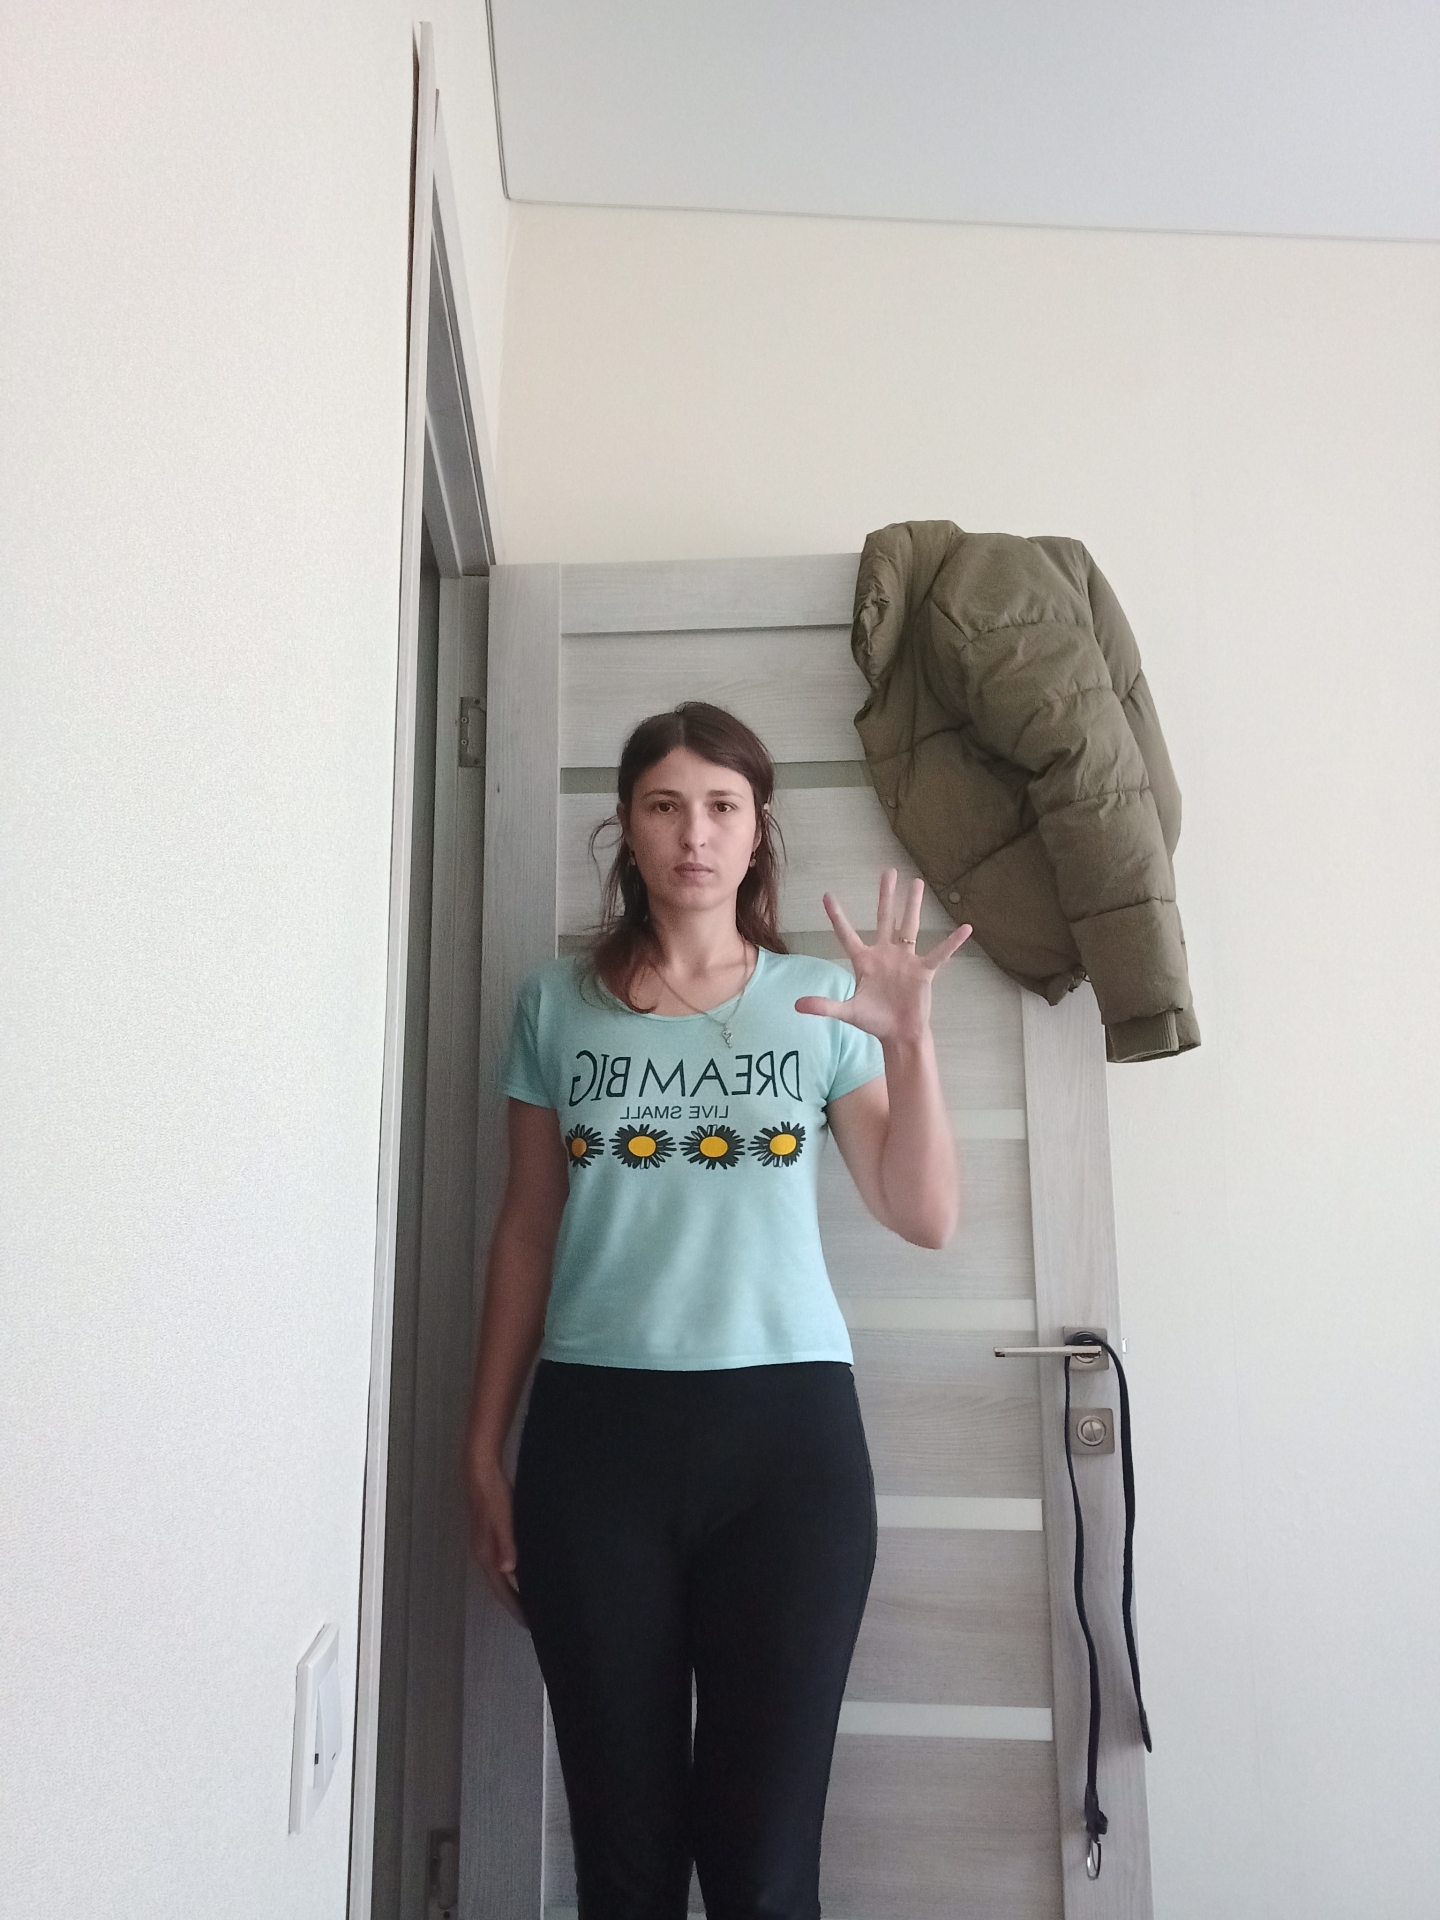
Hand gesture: palm